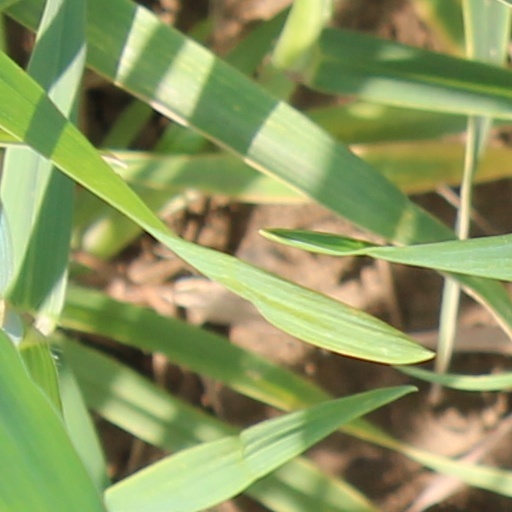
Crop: wheat